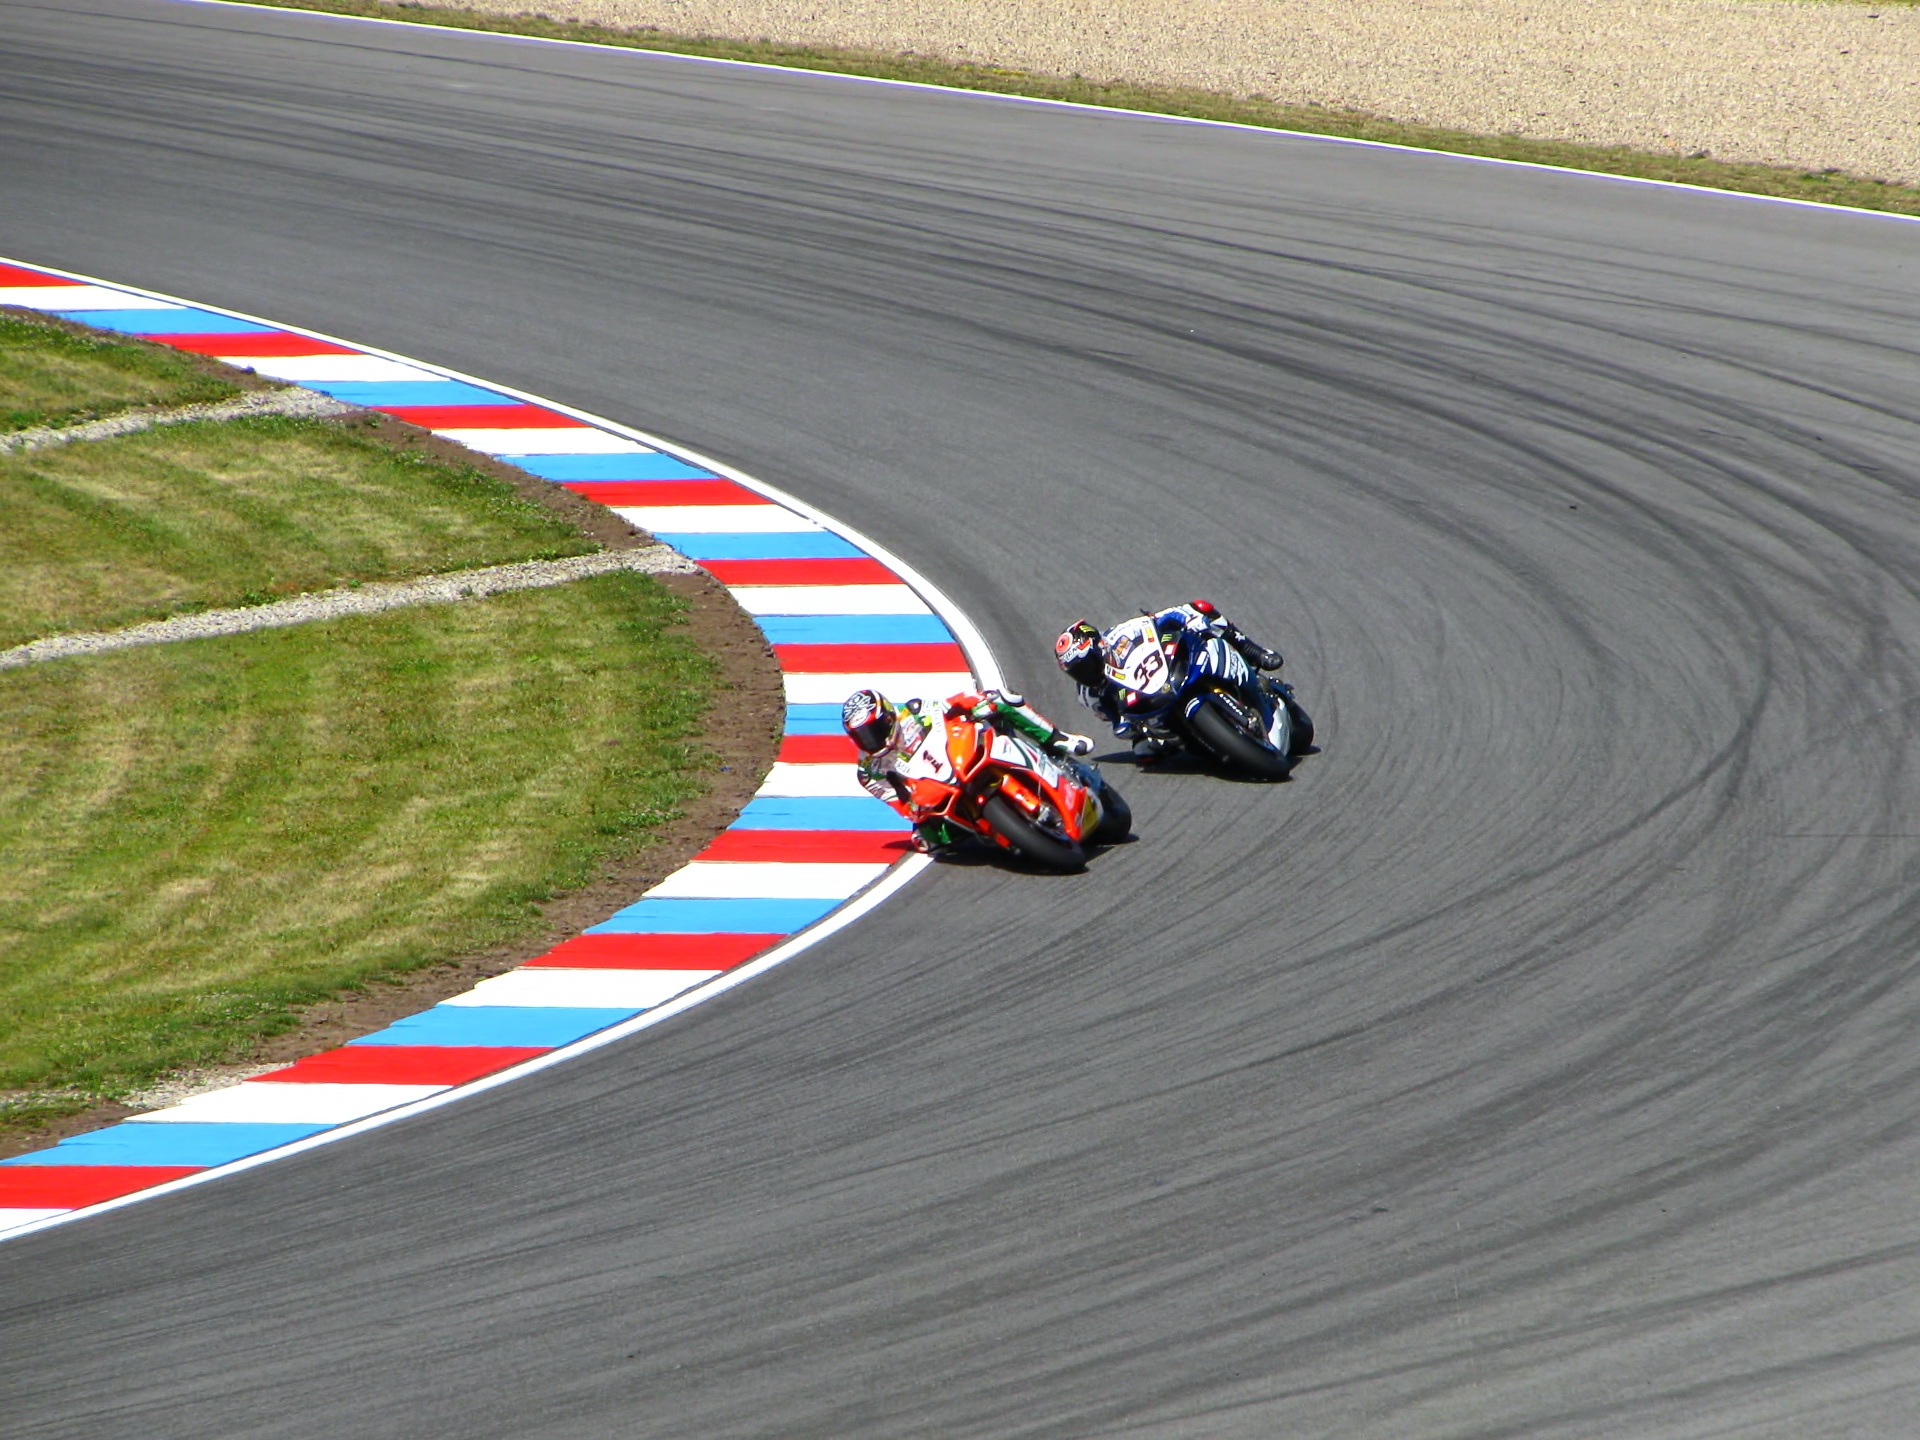
structure, track, vehicle, motorcycle, speed, race, competition, sports, racing, motor, race track, fast, circuit, brno, motorsport, formula one, racing bike, auto racing, sport venue, max biaggi, marco melandri, racing motorcycle, superbikes